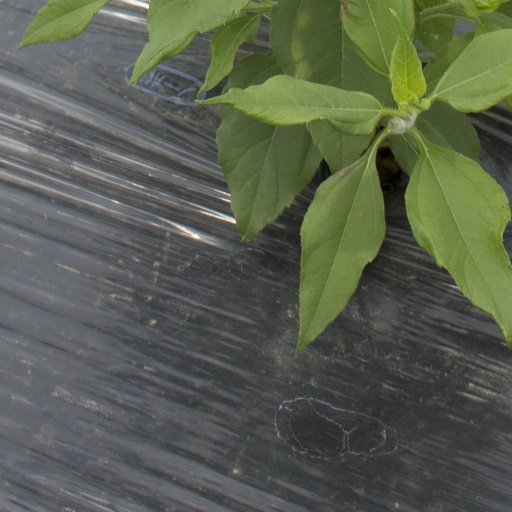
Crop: Jerusalem artichoke